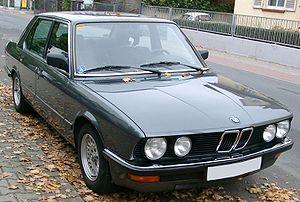
Claus Luthe était un designer automobile Allemand. Il a conçu des modèles importants pour les constructeurs allemand NSU et BMW et est considéré comme l'un des plus grands designers automobile du XXᵉ siècle.